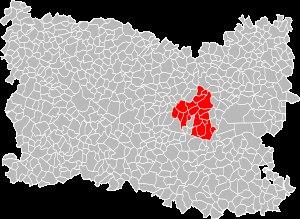
Estrées-Saint-Denis est une commune française située dans le département de l'Oise, en région Hauts-de-France.